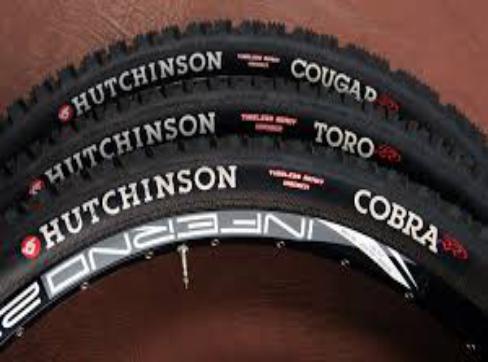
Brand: hutchinson tires
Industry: Transportation